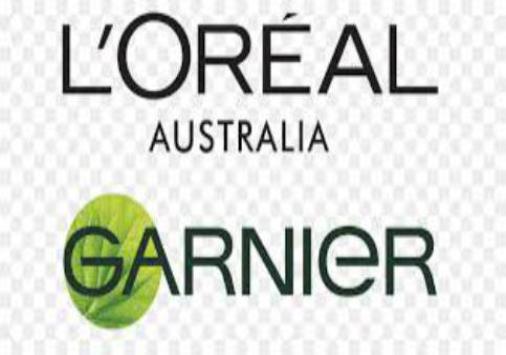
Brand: loreal
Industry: Necessities